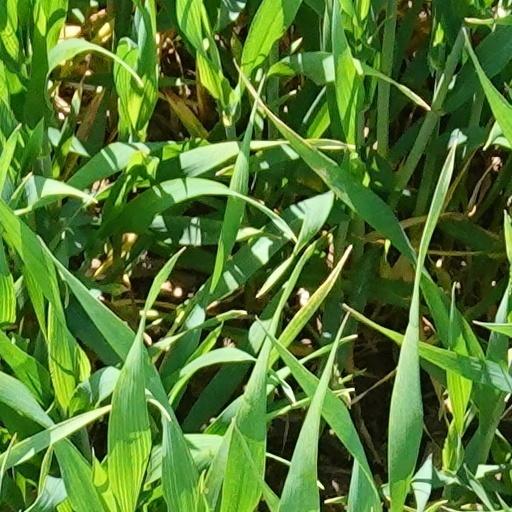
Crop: wheat